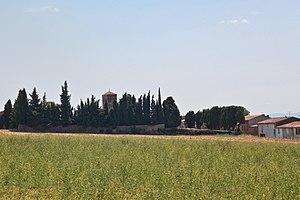
Village de Carlipa (Aude)
Carlipa est une commune française, située dans le département de l'Aude en région Occitanie.